Describe the emotion expressed in this image:  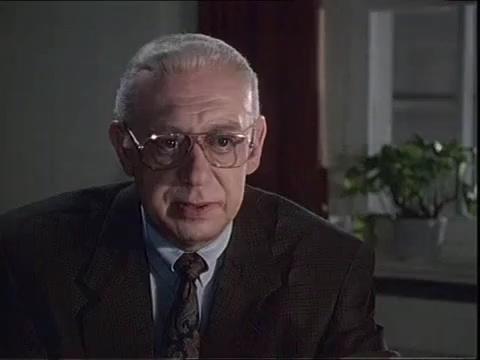
This person displays Suffering, valence and arousal with high intensity.